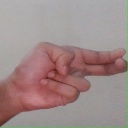
अक्षर: ह